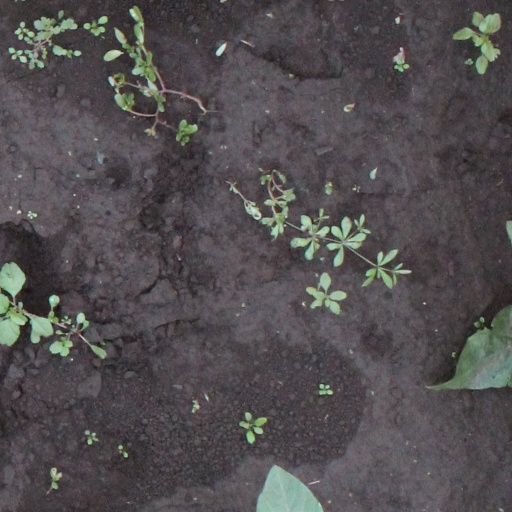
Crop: soybean